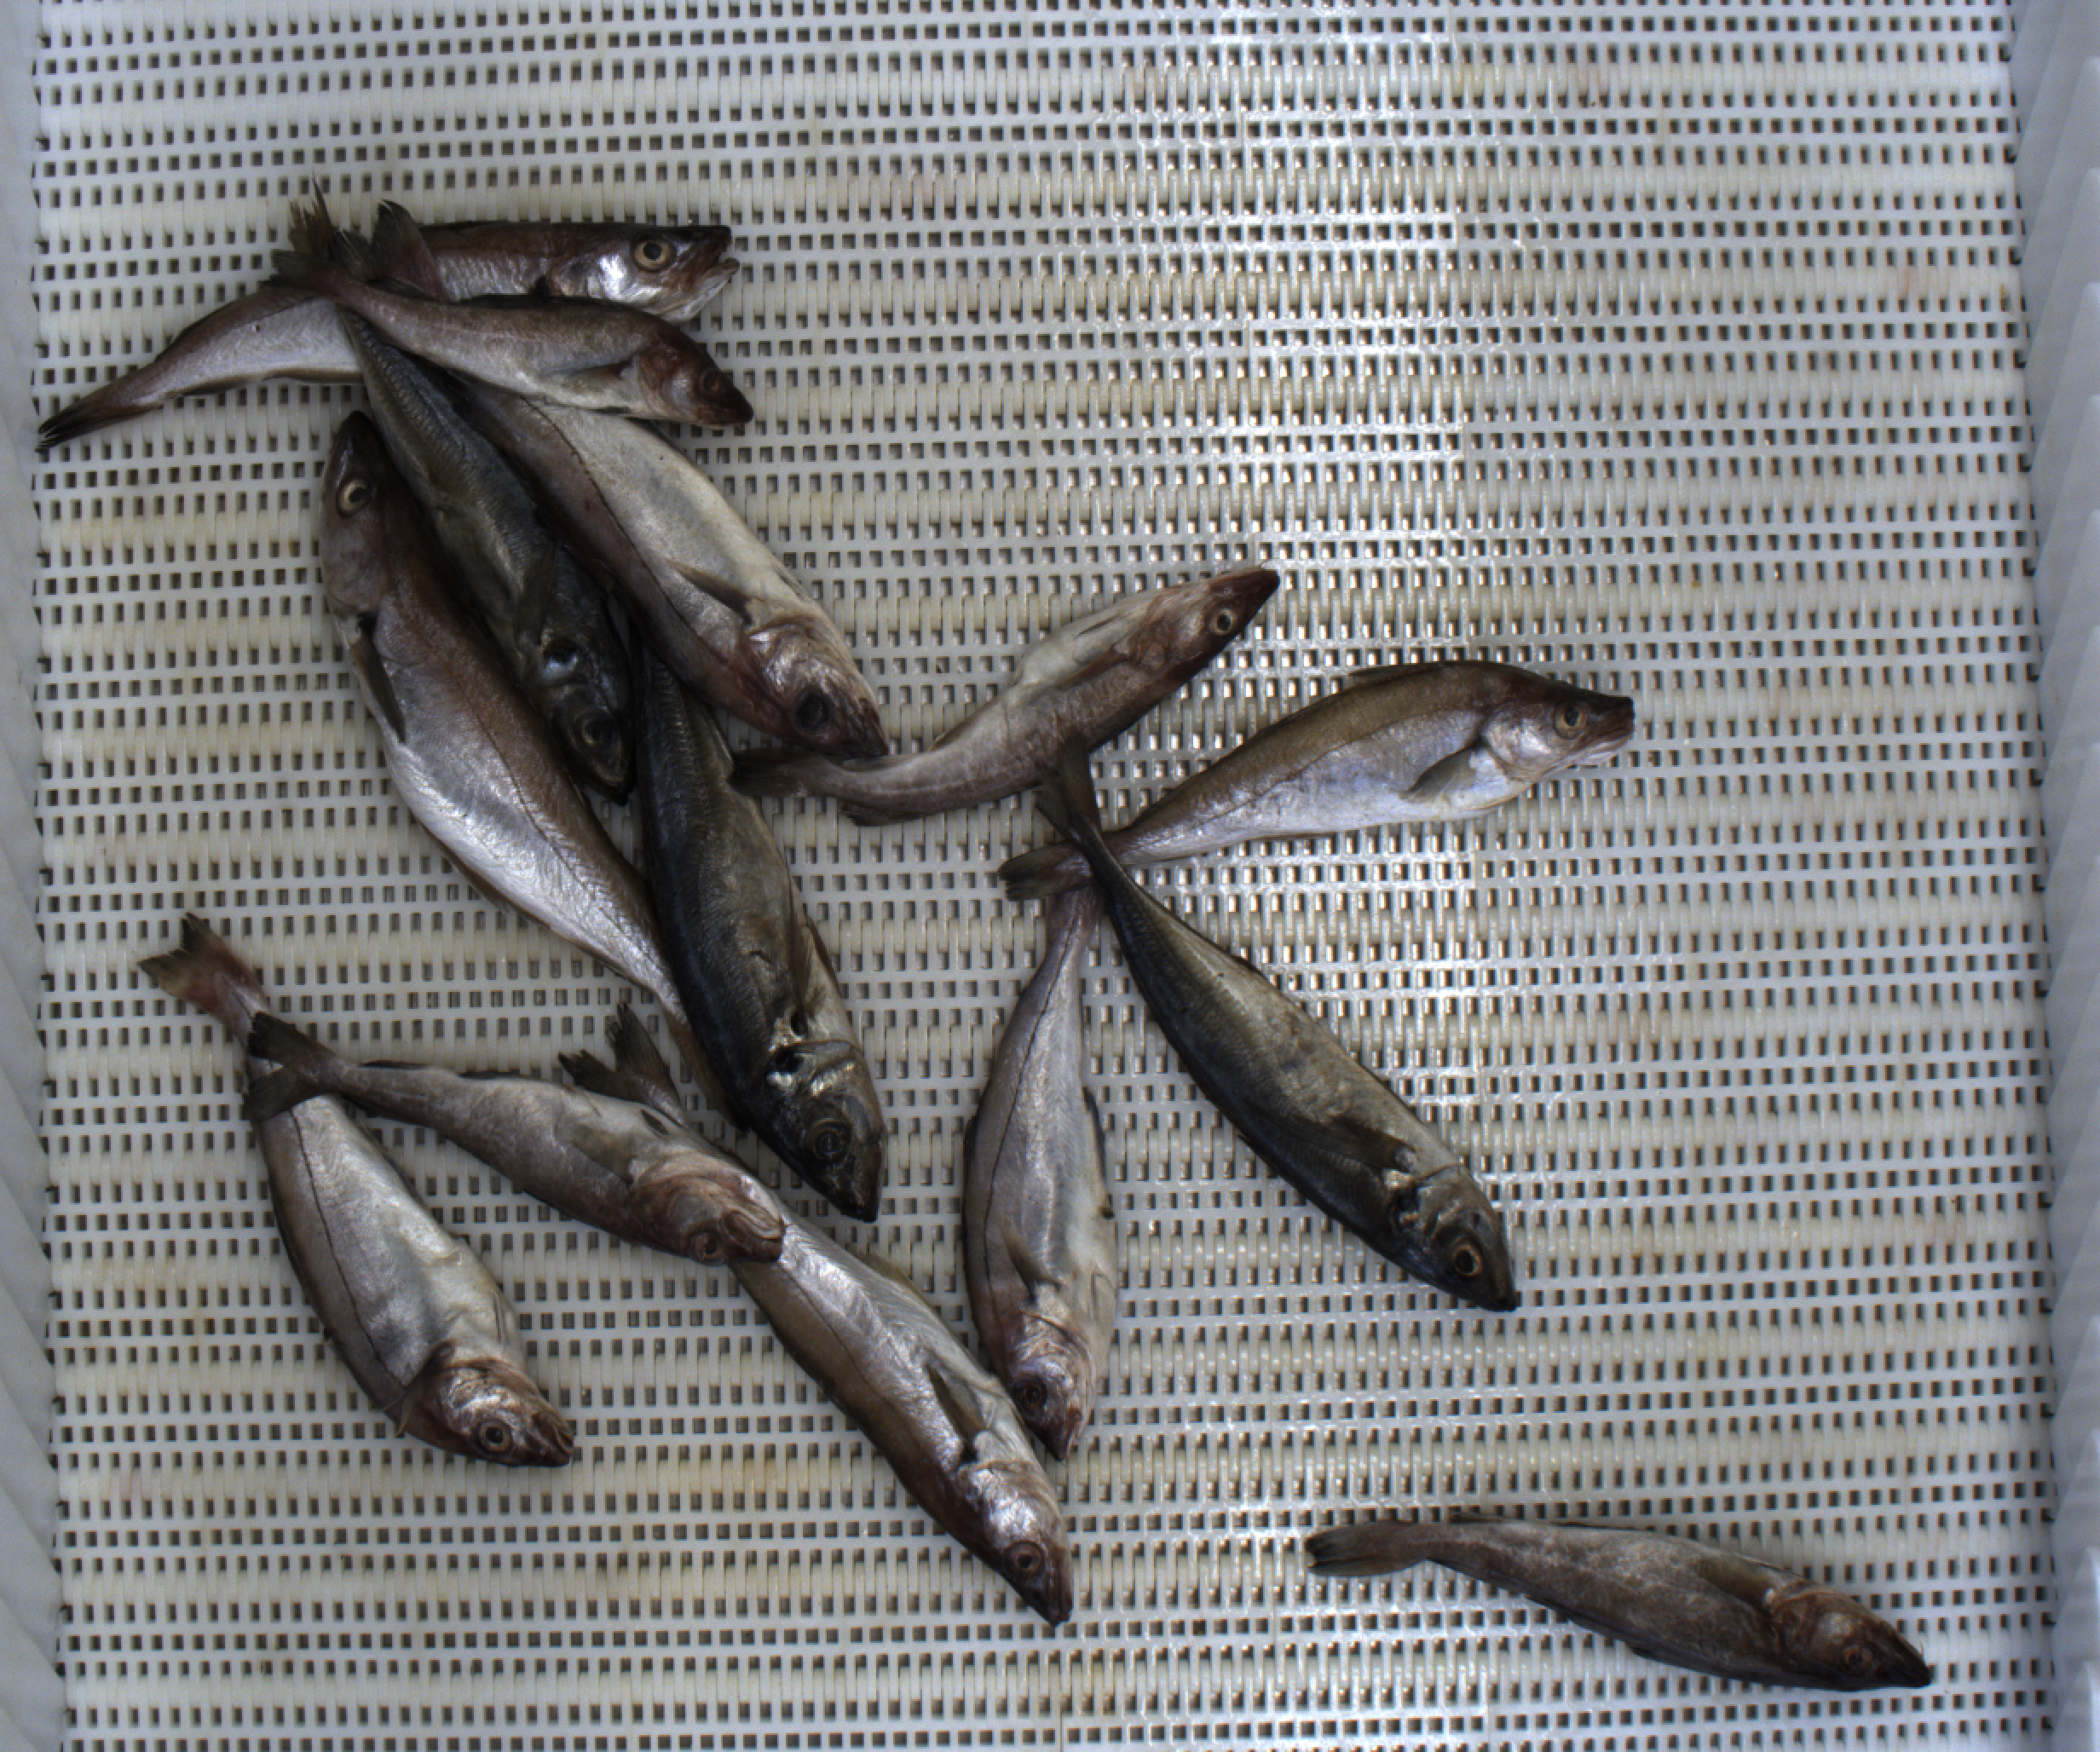
Total fish: 14
Cod: 4
Haddock: 3
Whiting: 4
Hake: 0
Horse mackerel: 3
Saithe: 0
Other: 0